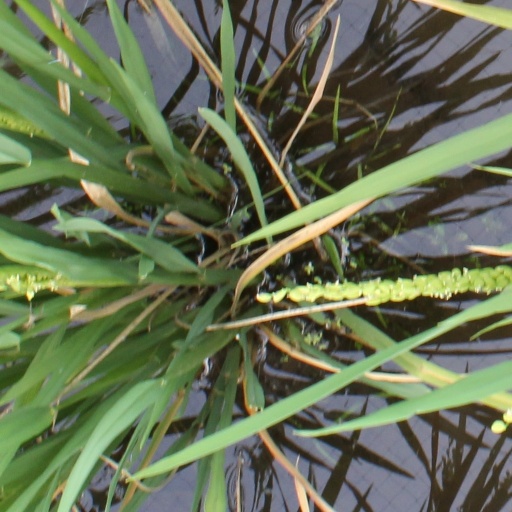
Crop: rice